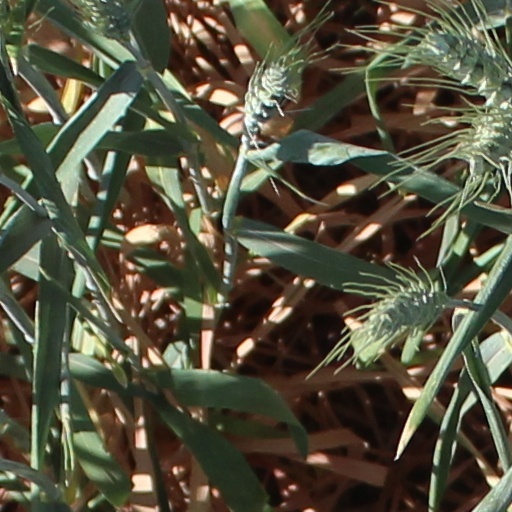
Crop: wheat